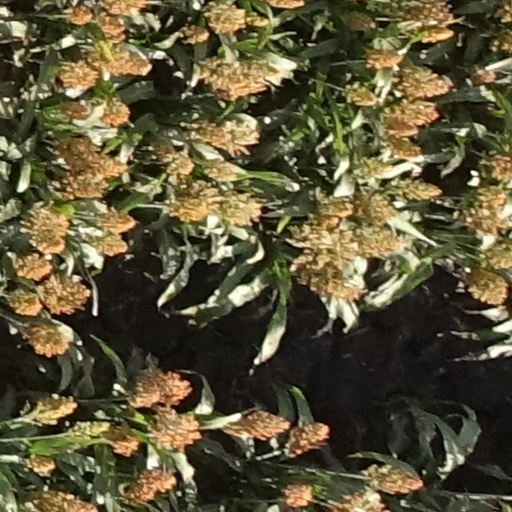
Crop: sorghum